Gloster Meteor

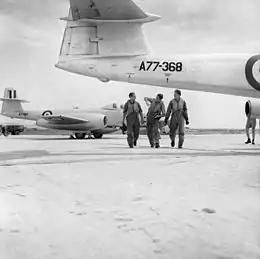
No. 77 Squadron RAAF pilots and Meteor aircraft in Korea, c. 1952.

A modified two-seater F.4 for jet-conversion and advanced training was tested in 1949 as the "T.7". It was accepted by the RAF and the Fleet Air Arm and became a common addition to the various export packages (for example 43 to Belgium between 1948 and 1957, a similar number to the Netherlands over the same period, two to Syria in 1952, six to Israel in 1953, etc.). Despite its limitations – unpressurised cockpit, no armament, limited instructor instrumentation – more than 650 T.7s were manufactured. The T.7 remained in RAF service into the 1970s.